Val Verde Basin

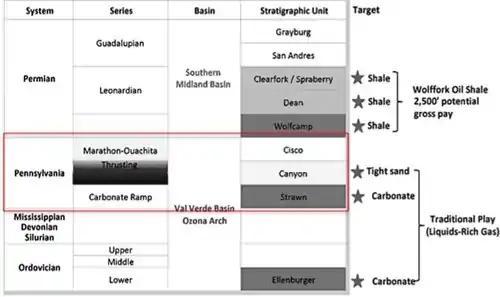

The Strawn formation is one of the more enigmatic hydrocarbon producing formations on the Eastern Shelf of the Midland Basin. It includes thick and thinly bedded sandstone units that are highly fossiliferous and reflects widespread carbonate deposition. Deposition was followed by "downwarping" and subsidence of the Midland Basin. The lower section of the formation is characterized by carbonate and siliciclastic deposits from 225 to 275 ft. in thickness. In some areas, thickness can reach up to 900 ft. However, the formation is known to thin out towards the west-southwest.